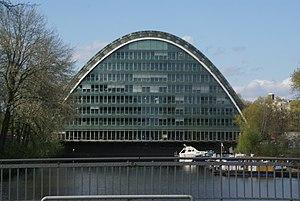
Hamburg (Hammerbrook), Allemagne: L'immeuble à bureaux Berliner Bogen au bout du Hochwasserbassin